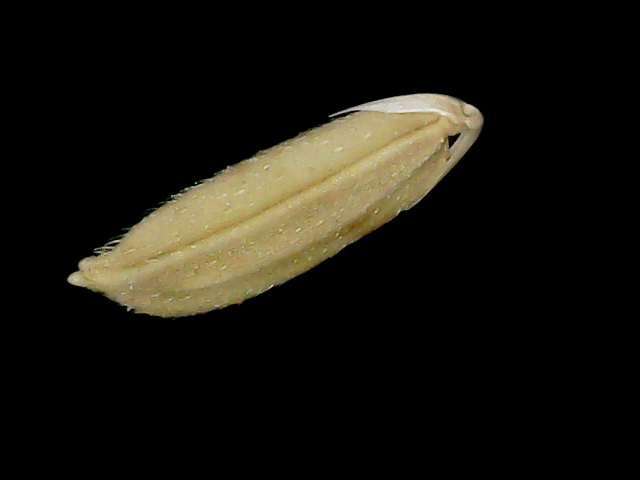
Rice variety: Br23